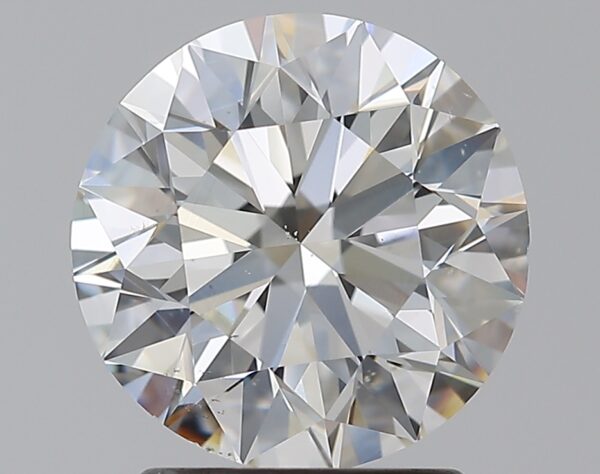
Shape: round
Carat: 2
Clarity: VS2
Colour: G
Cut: EX
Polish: EX
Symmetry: EX
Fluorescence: F
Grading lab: GIA
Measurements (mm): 7.98 x 8.01 x 5.04